Daniel (biblical figure)

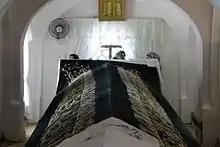
The tomb of Daniel in Samarkand

The New Testament makes a reference to Daniel at Matthew 24:15, in reference to the abomination of desolation. He is commemorated in the Coptic Church on the 23rd day of the Coptic month of Baramhat. On the Eastern Orthodox liturgical calendar, the feast days celebrating St. Daniel the Prophet together with the Three Young Men, falls on December 17 (during the Nativity Fast), on the Sunday of the Holy Forefathers (the Sunday which falls between 11 and 17 December), and on the Sunday before Nativity. Daniel's prophecy regarding the stone which smashed the idol is often used in Orthodox hymns as a metaphor for the Incarnation: the "stone cut out" being symbolic of the Logos (Christ), and the fact that it was cut "without hands" being symbolic of the virgin birth. Thus the hymns will refer to the Theotokos (Virgin Mary) as the "uncut mountain".